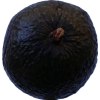
Label: black_avocado